Aníbal Cavaco Silva

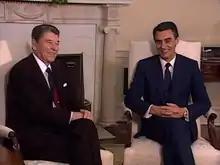
Prime Minister Cavaco Silva meeting with U.S. president Ronald Reagan at the White House, 1988

In 1987, the PRD withdrew its tacit support, and a parliamentary vote of no confidence forced President Mário Soares to call an early election. Cavaco Silva's Social Democrats captured 50.2 per cent of the popular vote and 148 of the 250 seats in the legislature. Far behind were the Socialists, with only 60 seats, and the Communists, with 31. The CDS and the PRD were virtually wiped out, left with only four and seven seats, respectively. This was the first time since the 1974 revolution that a single party had won an outright majority in the national parliament. At the time, it was also the largest majority that a Portuguese party had ever won in a free election.